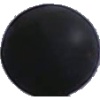
Label: blue_grape